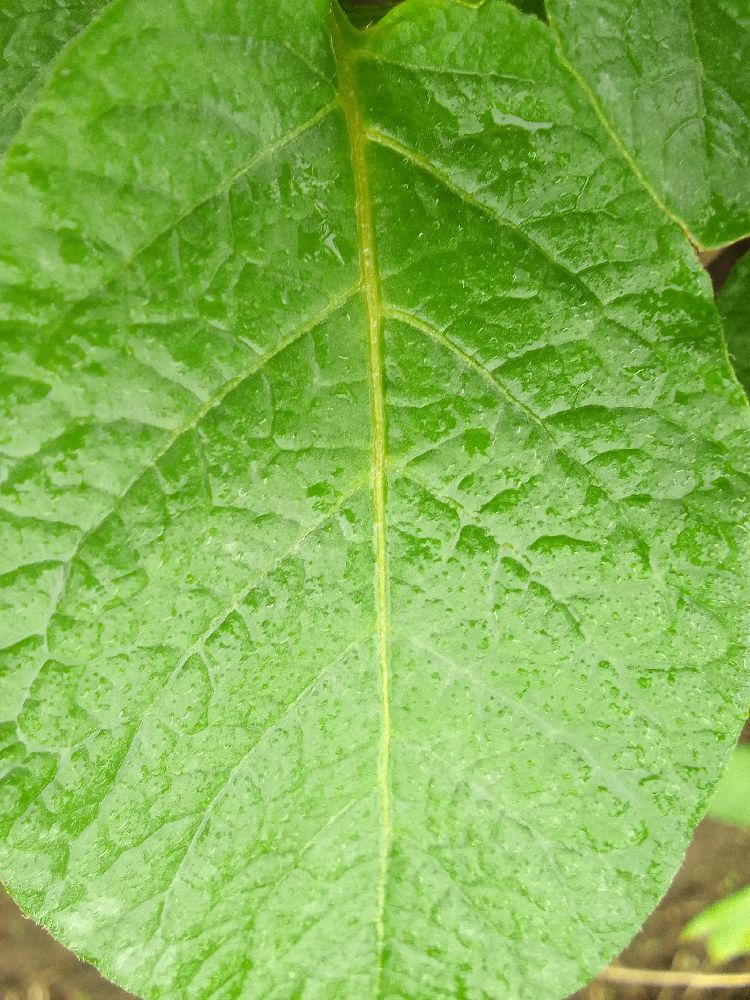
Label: Healthy